Smoking Guns

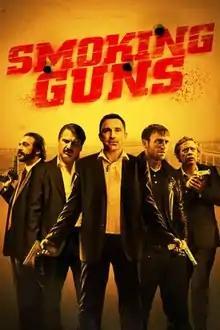
Theatrical release poster

Smoking Guns is a 2016 British crime comedy film written and directed by Savvas D. Michael. The film is produced by John Pavlakos, Andrew Neophytou and executive produced by Hollywood Producer Steven Paul, Lara Minassian and Andrew Downer. It stars Dexter Fletcher, Daniel Caltagirone, Count Prince Miller, Ewen MacIntosh, Paul Anastasi, Andreas Karras, Jamie Crew, Tommy O'Neil and Mem Ferda.